Alexander Dolgushin

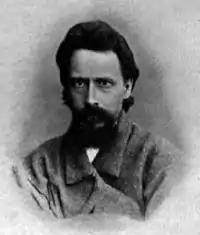
Alexander Dolgushin

Alexander Vasilievcih Dolgushin (Russian: Александр Васильевич Долгушин) (June 1848 – 30 June 1885) was a Russian Empire populist and political prisoner.